Goeres Park

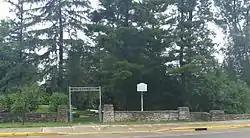
Goeres Park in June 2015

Goeres Park is a public park in Lodi, Wisconsin, United States. The park was established in 1935, when the village bought of land for a new park and water plant. T.C. Goeres, president of the Lodi Canning Company and the park's namesake, developed the park, while Franz A. Aust, a professor of landscape architecture at the University of Wisconsin, designed it. The park is divided by Spring Creek, which is bordered by a sandstone rip-rap. Historic features in the park include a memorial to Goeres' son Robert M. Goeres and a stone fountain dedicated to Dr. E. Velna Chala. The park was added to the National Register of Historic Places on April 9, 2009.